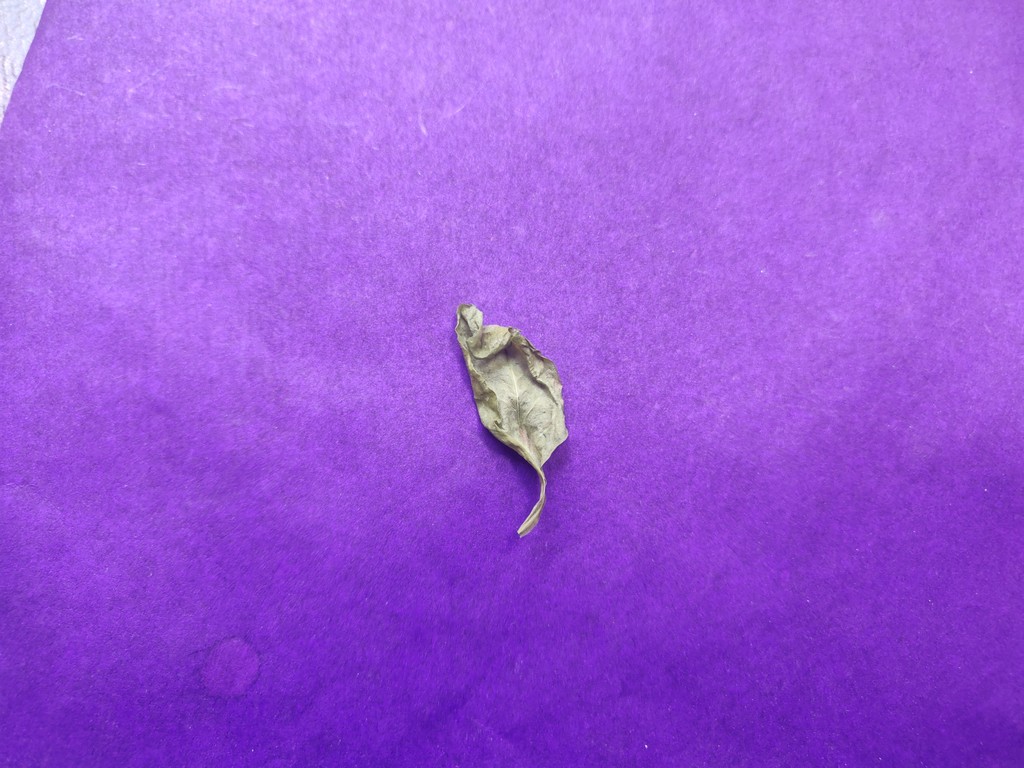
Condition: Dried
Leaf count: single
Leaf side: unknown